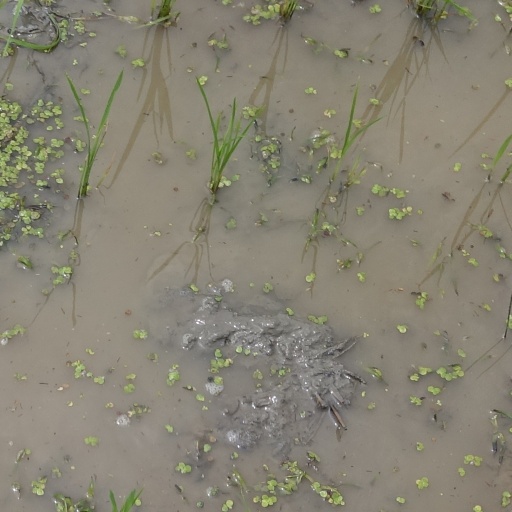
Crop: rice